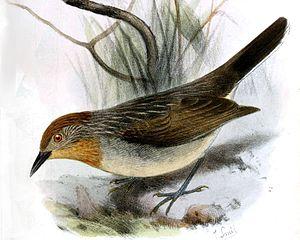
Sterrhoptilus est un genre de passereaux de la famille des Zosteropidae. Il est endémique des Philippines.